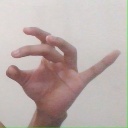
अक्षर: ओ